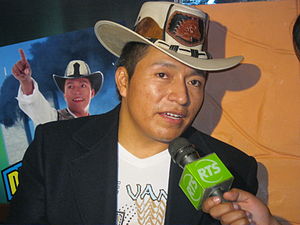
Delfin Quishpe
Delfin Quishpe er en ecuadoriansk sanger, som gjort sig kendt for noget, han selv kalder "Andinsk techno-folklore". Quishpes sang "Torres Gemelas" er i Latinamerika blevet et internetfænomen og er den sang, som har fået mest opmærksomhed.